Stuttgart 21

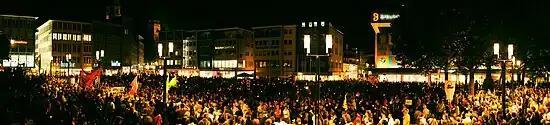
Stuttgart, 13 August 2010

The Stuttgart 21 project was a major issue in the state elections held in March 2011. While the CDU again won the largest number of seats in the Landtag of Baden-Württemberg, they and their FDP allies lost too many to maintain control. Instead, the Green party led a coalition government with the SPD. In the 2016 Baden-Württemberg state election, the Greens became the largest party and, in the 2021 Baden-Württemberg state election, won the most seats again.